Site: brandenburg
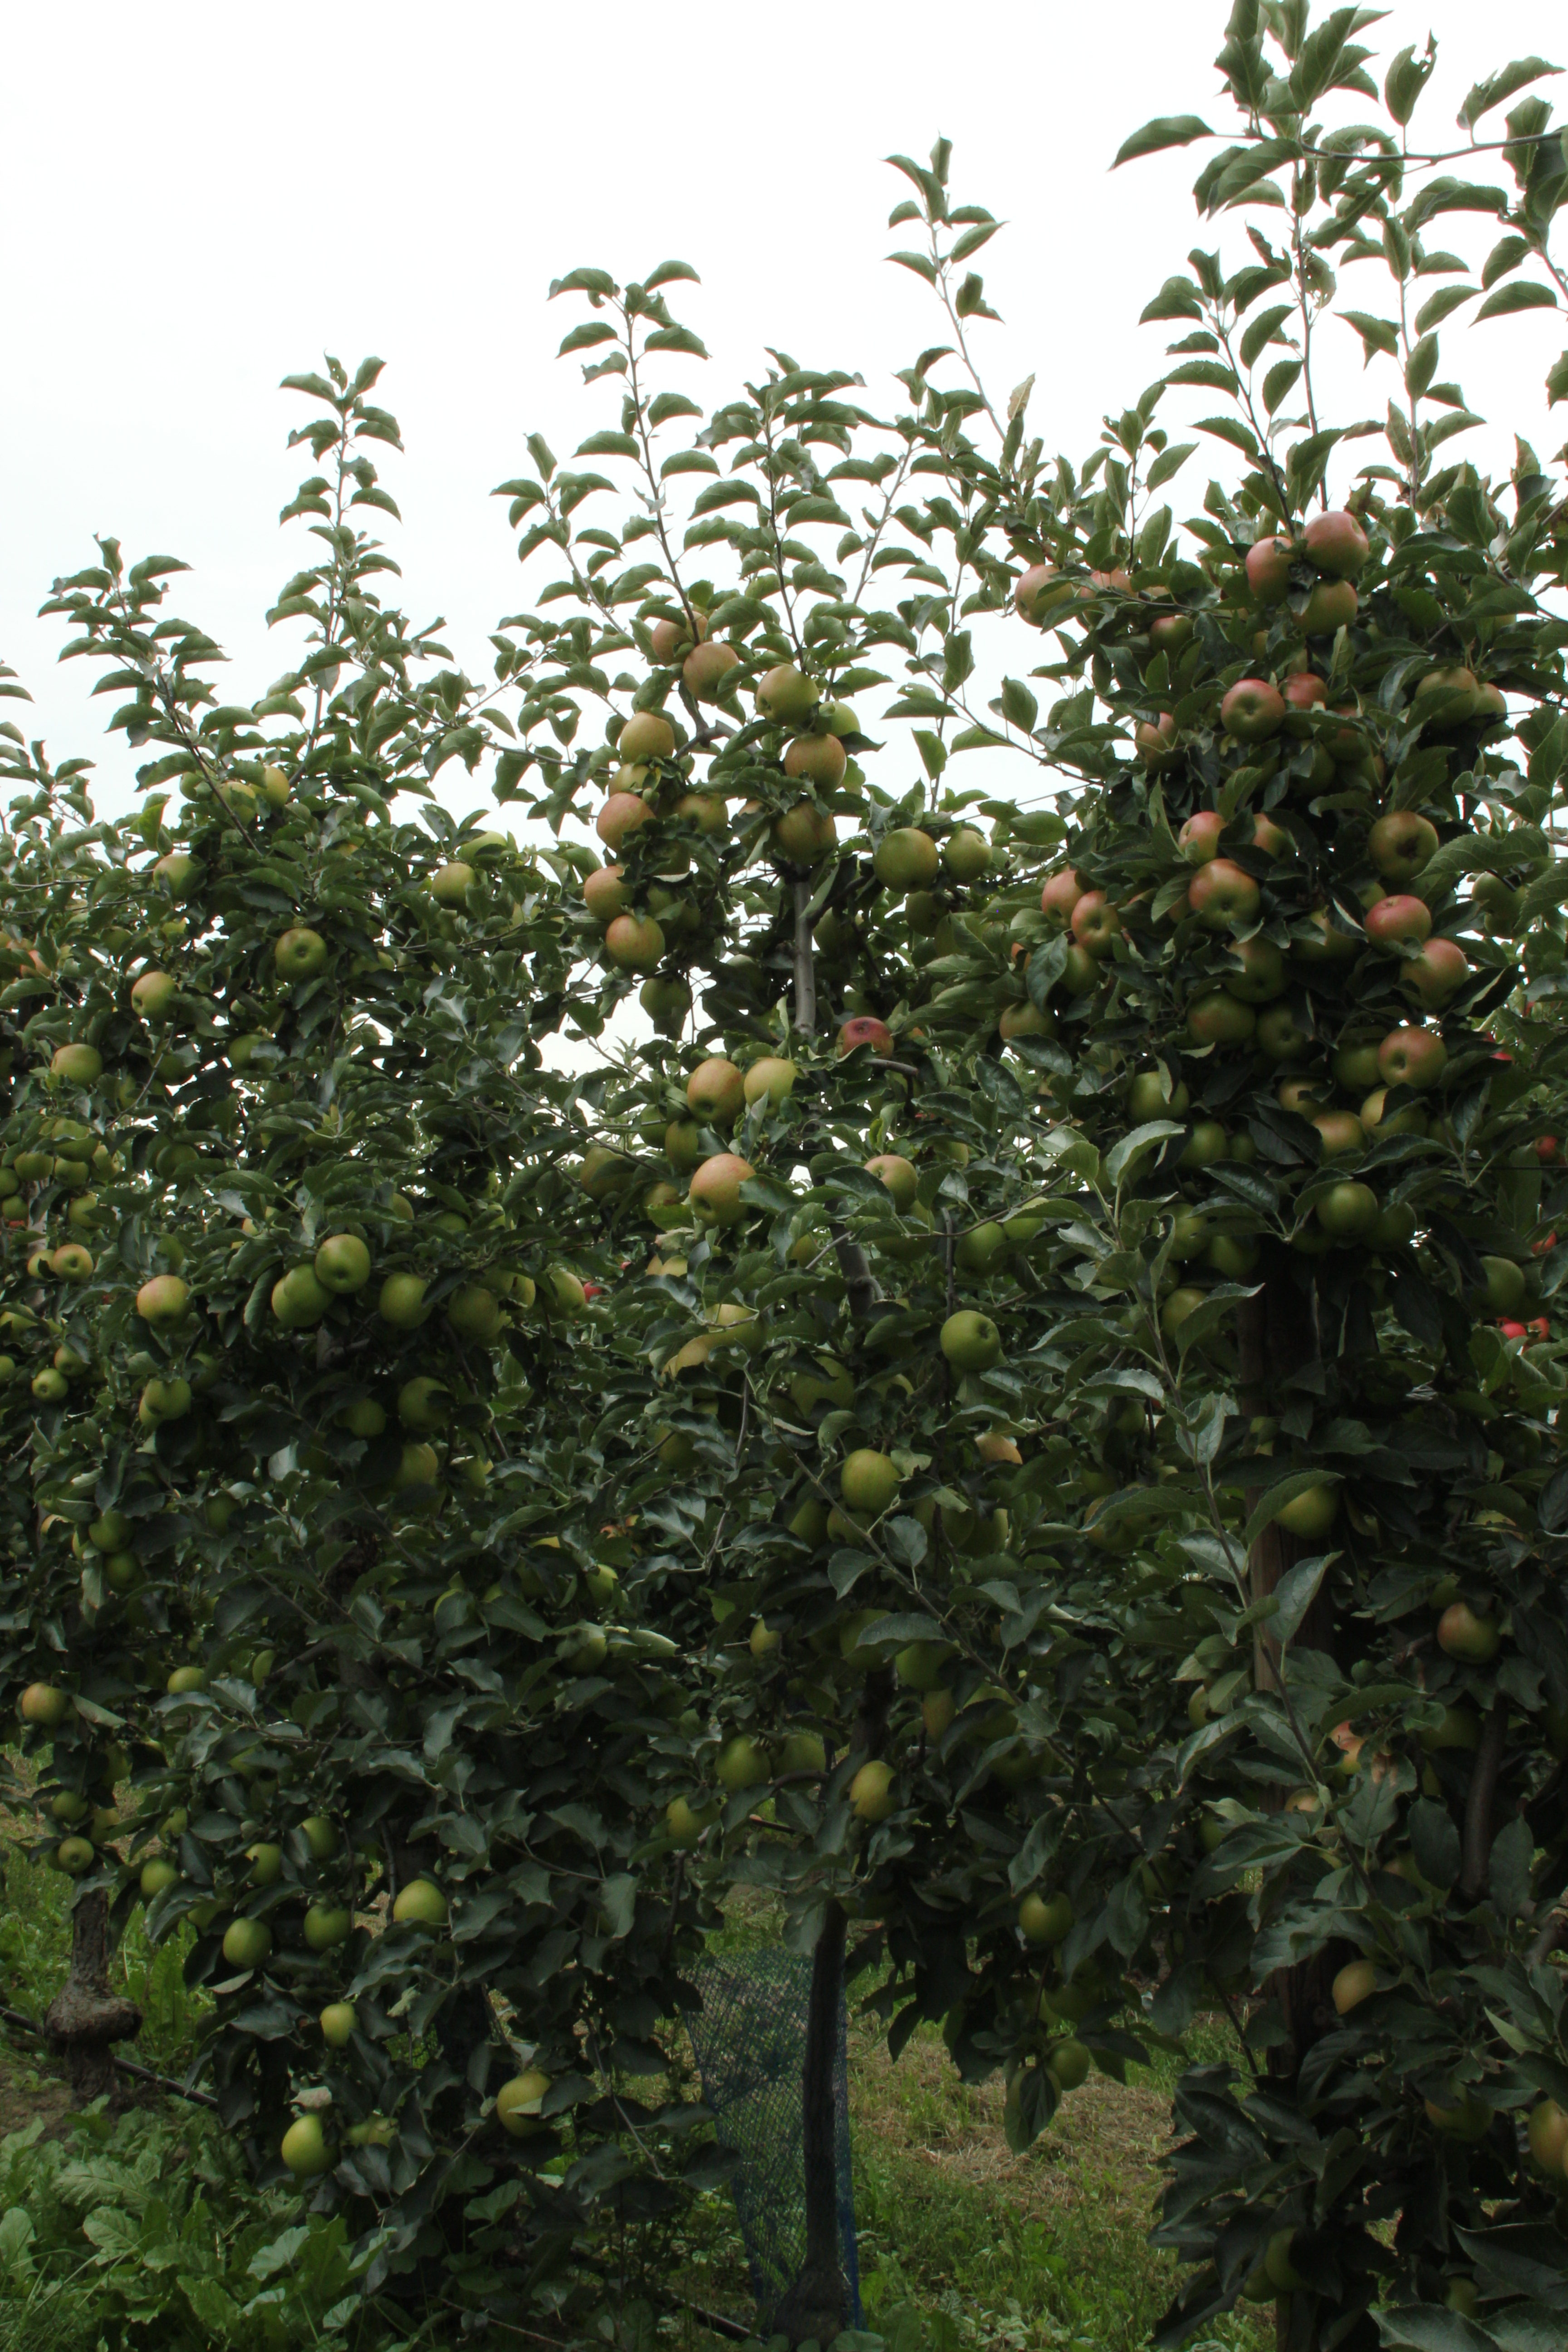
Growth stage (BBCH 87): Maturity of fruit and seed